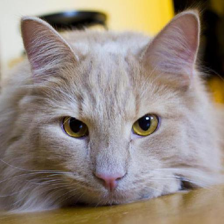
Label: animals